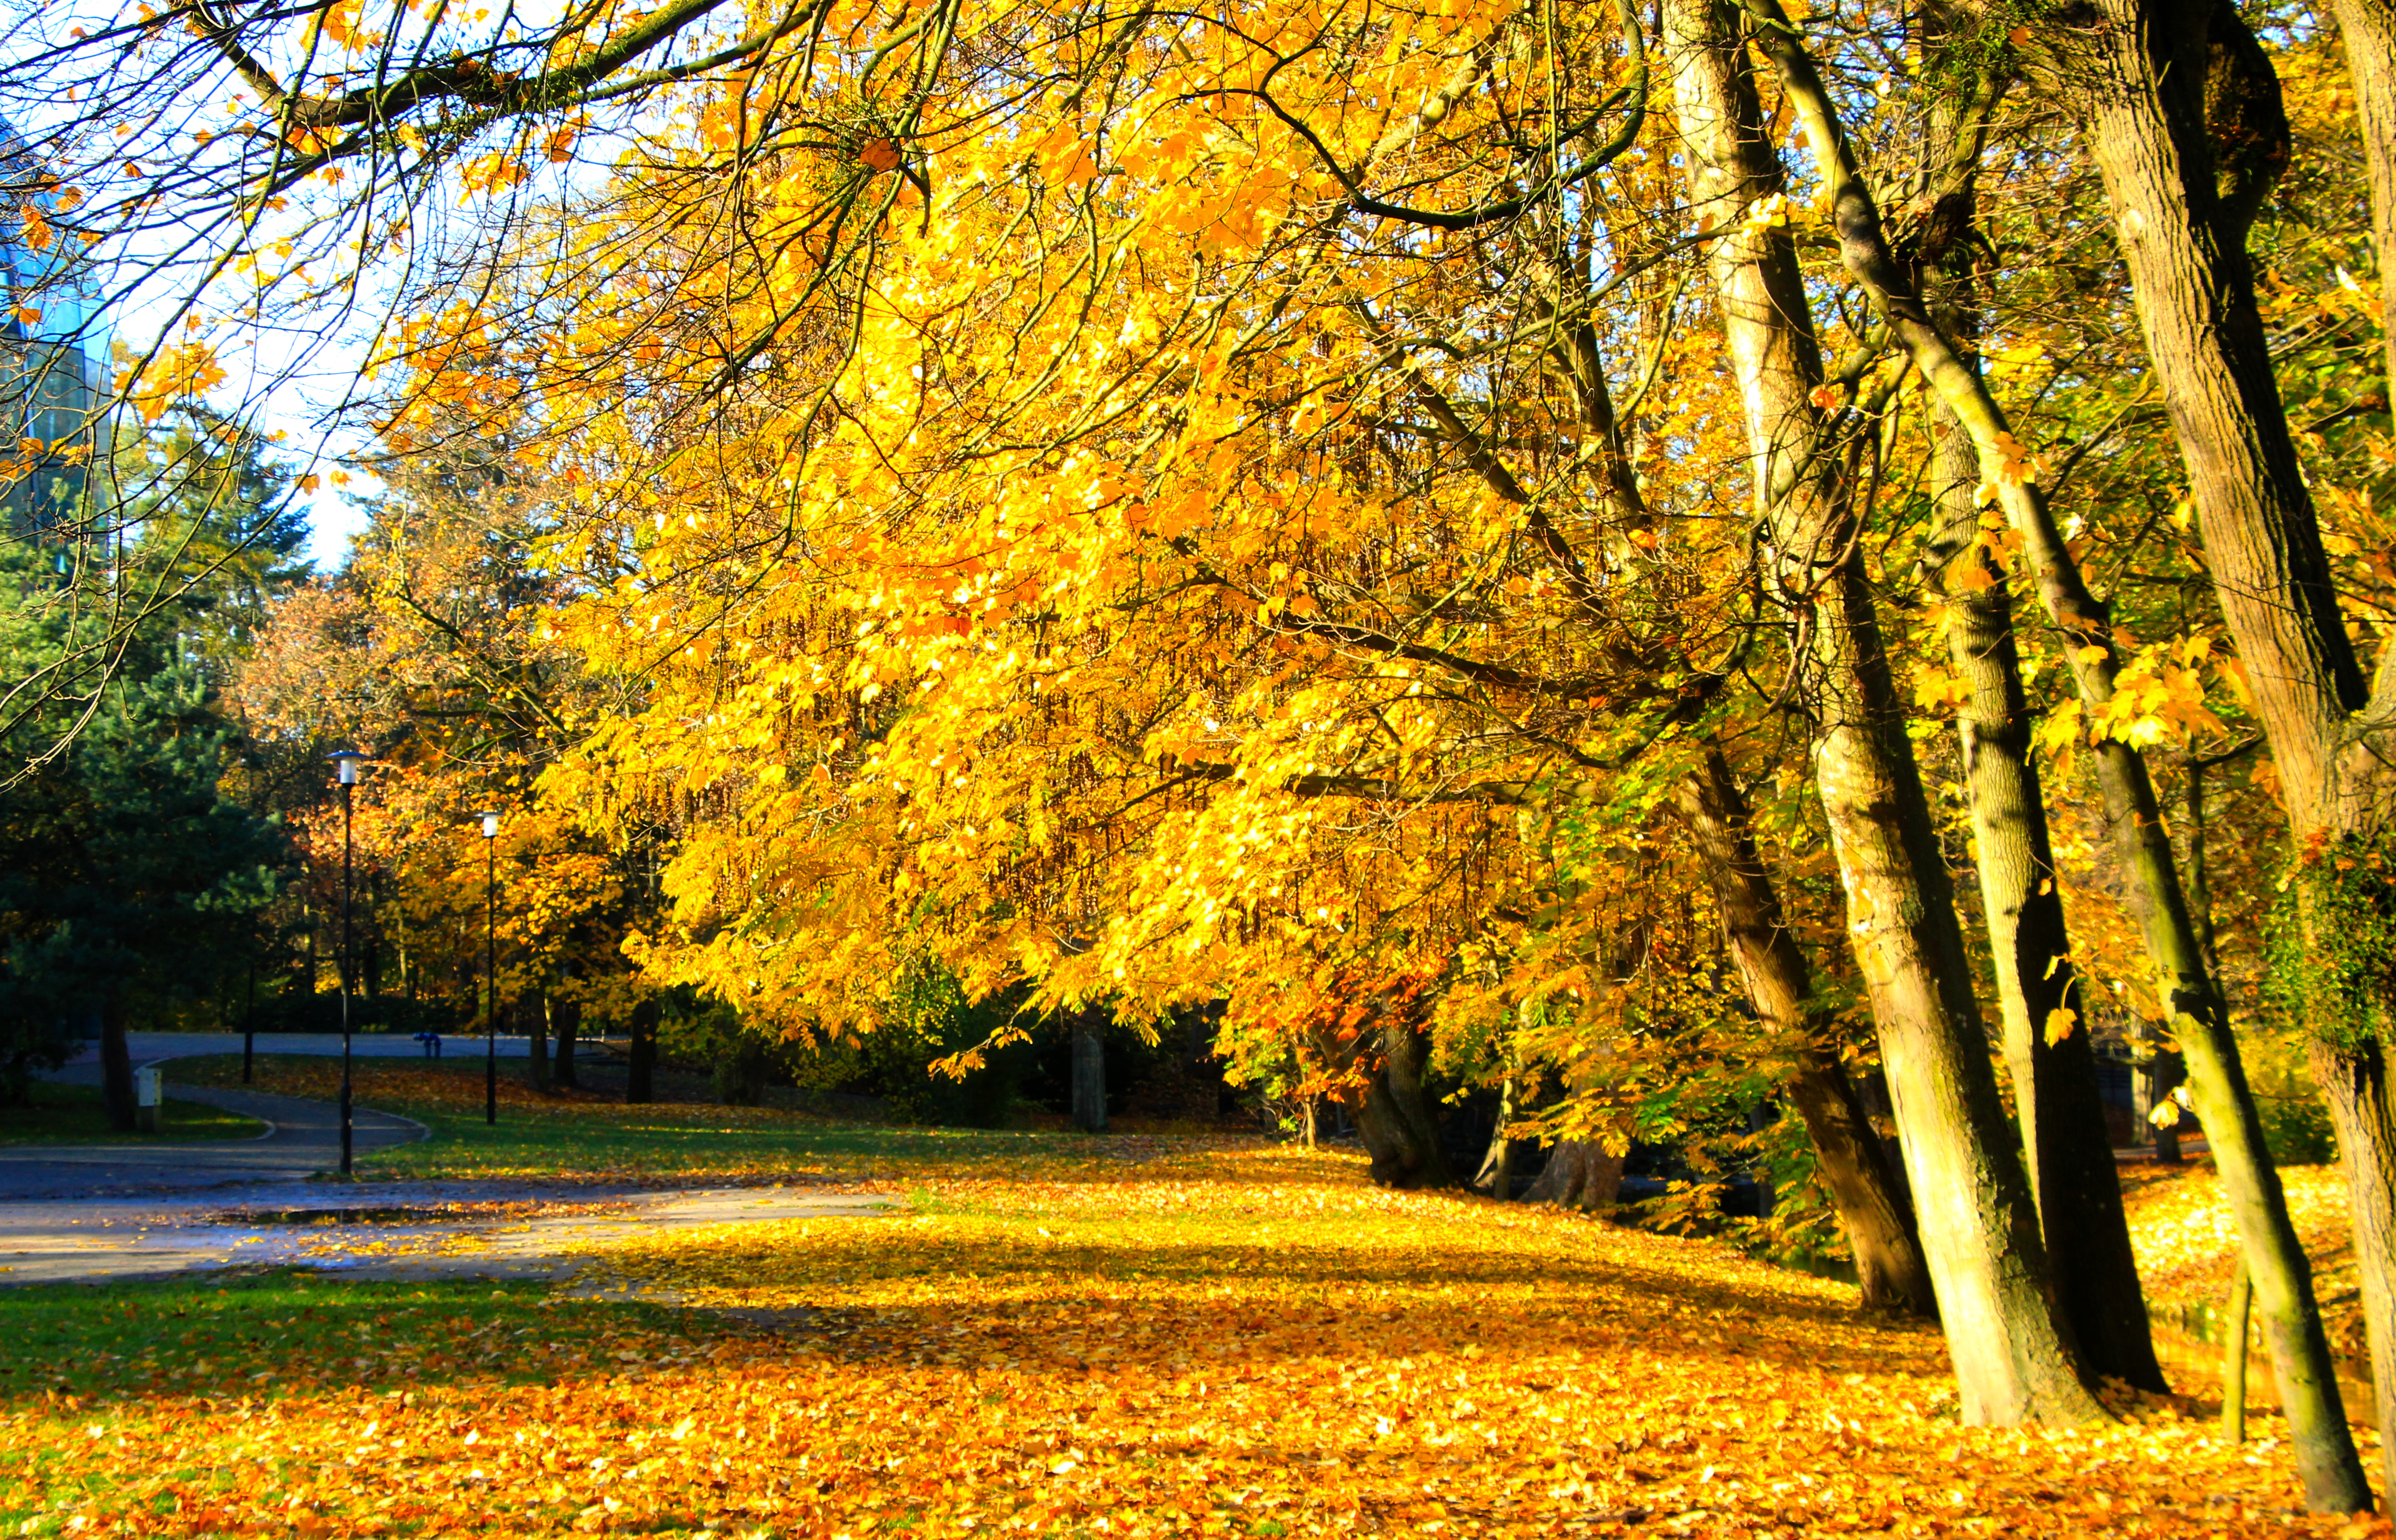
autumn, park, tree, yellow, plant, People in nature, natural landscape, natural environment, branch, orange, trunk, grass, deciduous, landscape, flowering plant, Tints and shades, grove, woodland, sky, forest, temperate broadleaf and mixed forest, twig, shade, spring, road, Northern hardwood forest, plant stem, wood, groundcover